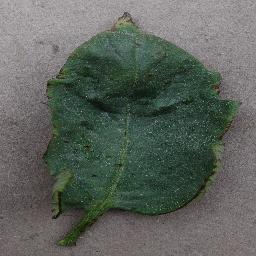
Label: Tomato___Bacterial_spot